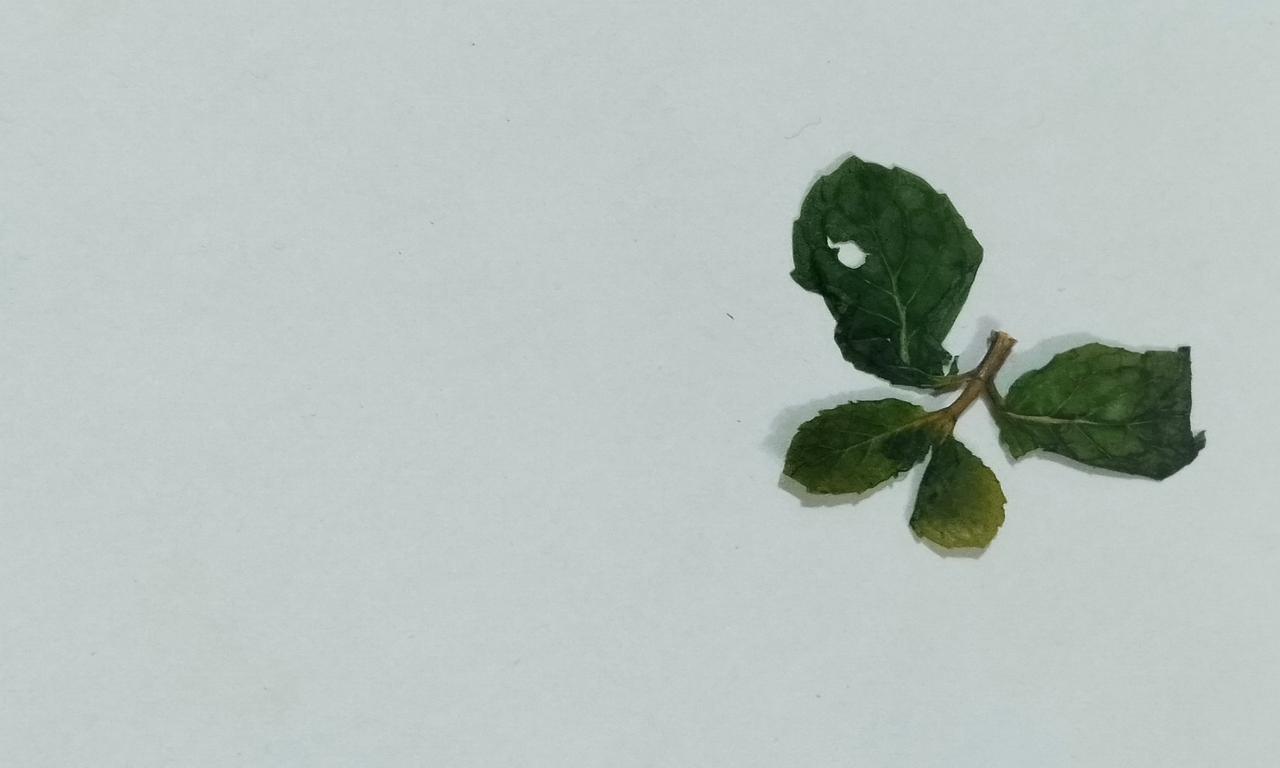
Label: Dried